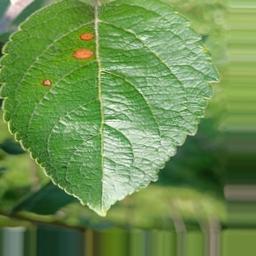
Label: Alternaria